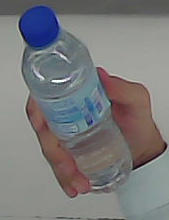
Product: nestle_water